St Alphege London Wall

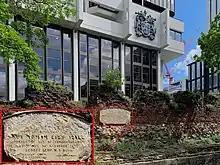
The site of the lost Elsing Spital Priory

The second church began as the Priory Church of the (probably Benedictine) nunnery of St Mary-within-Cripplegate. This was probably founded before 1000, but by 1329 the community had fallen into decay. The land passed into the hands of William Elsing, who founded a hospital on the site, Elsing Spital, in 1331. Originally a secular establishment, it was taken over by Augustinian canons in 1340. The hospital closed in 1536, with the Dissolution of the Monasteries.